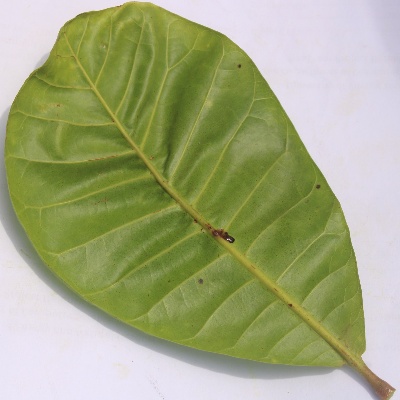
Crop: Cashew
Condition: anthracnose